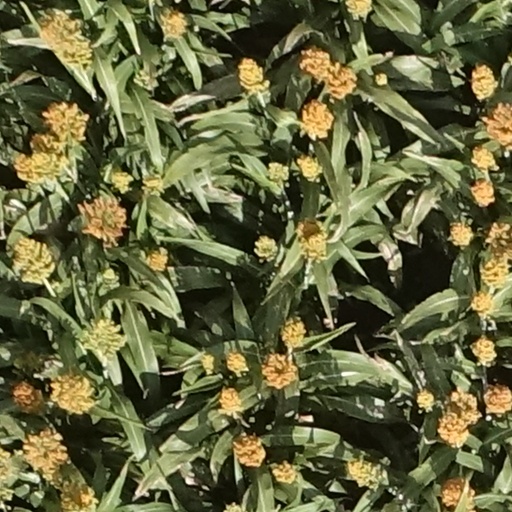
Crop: sorghum